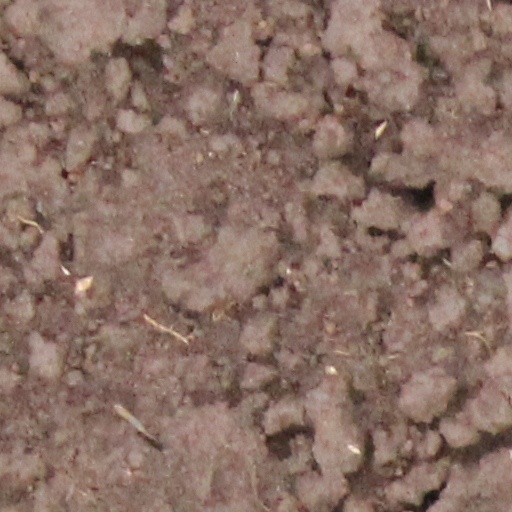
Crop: wheat